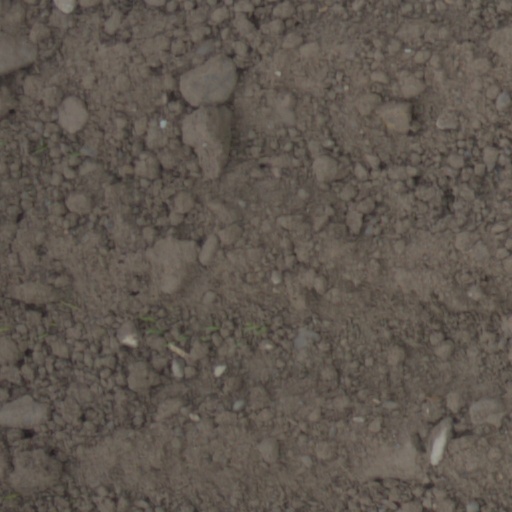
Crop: wheat